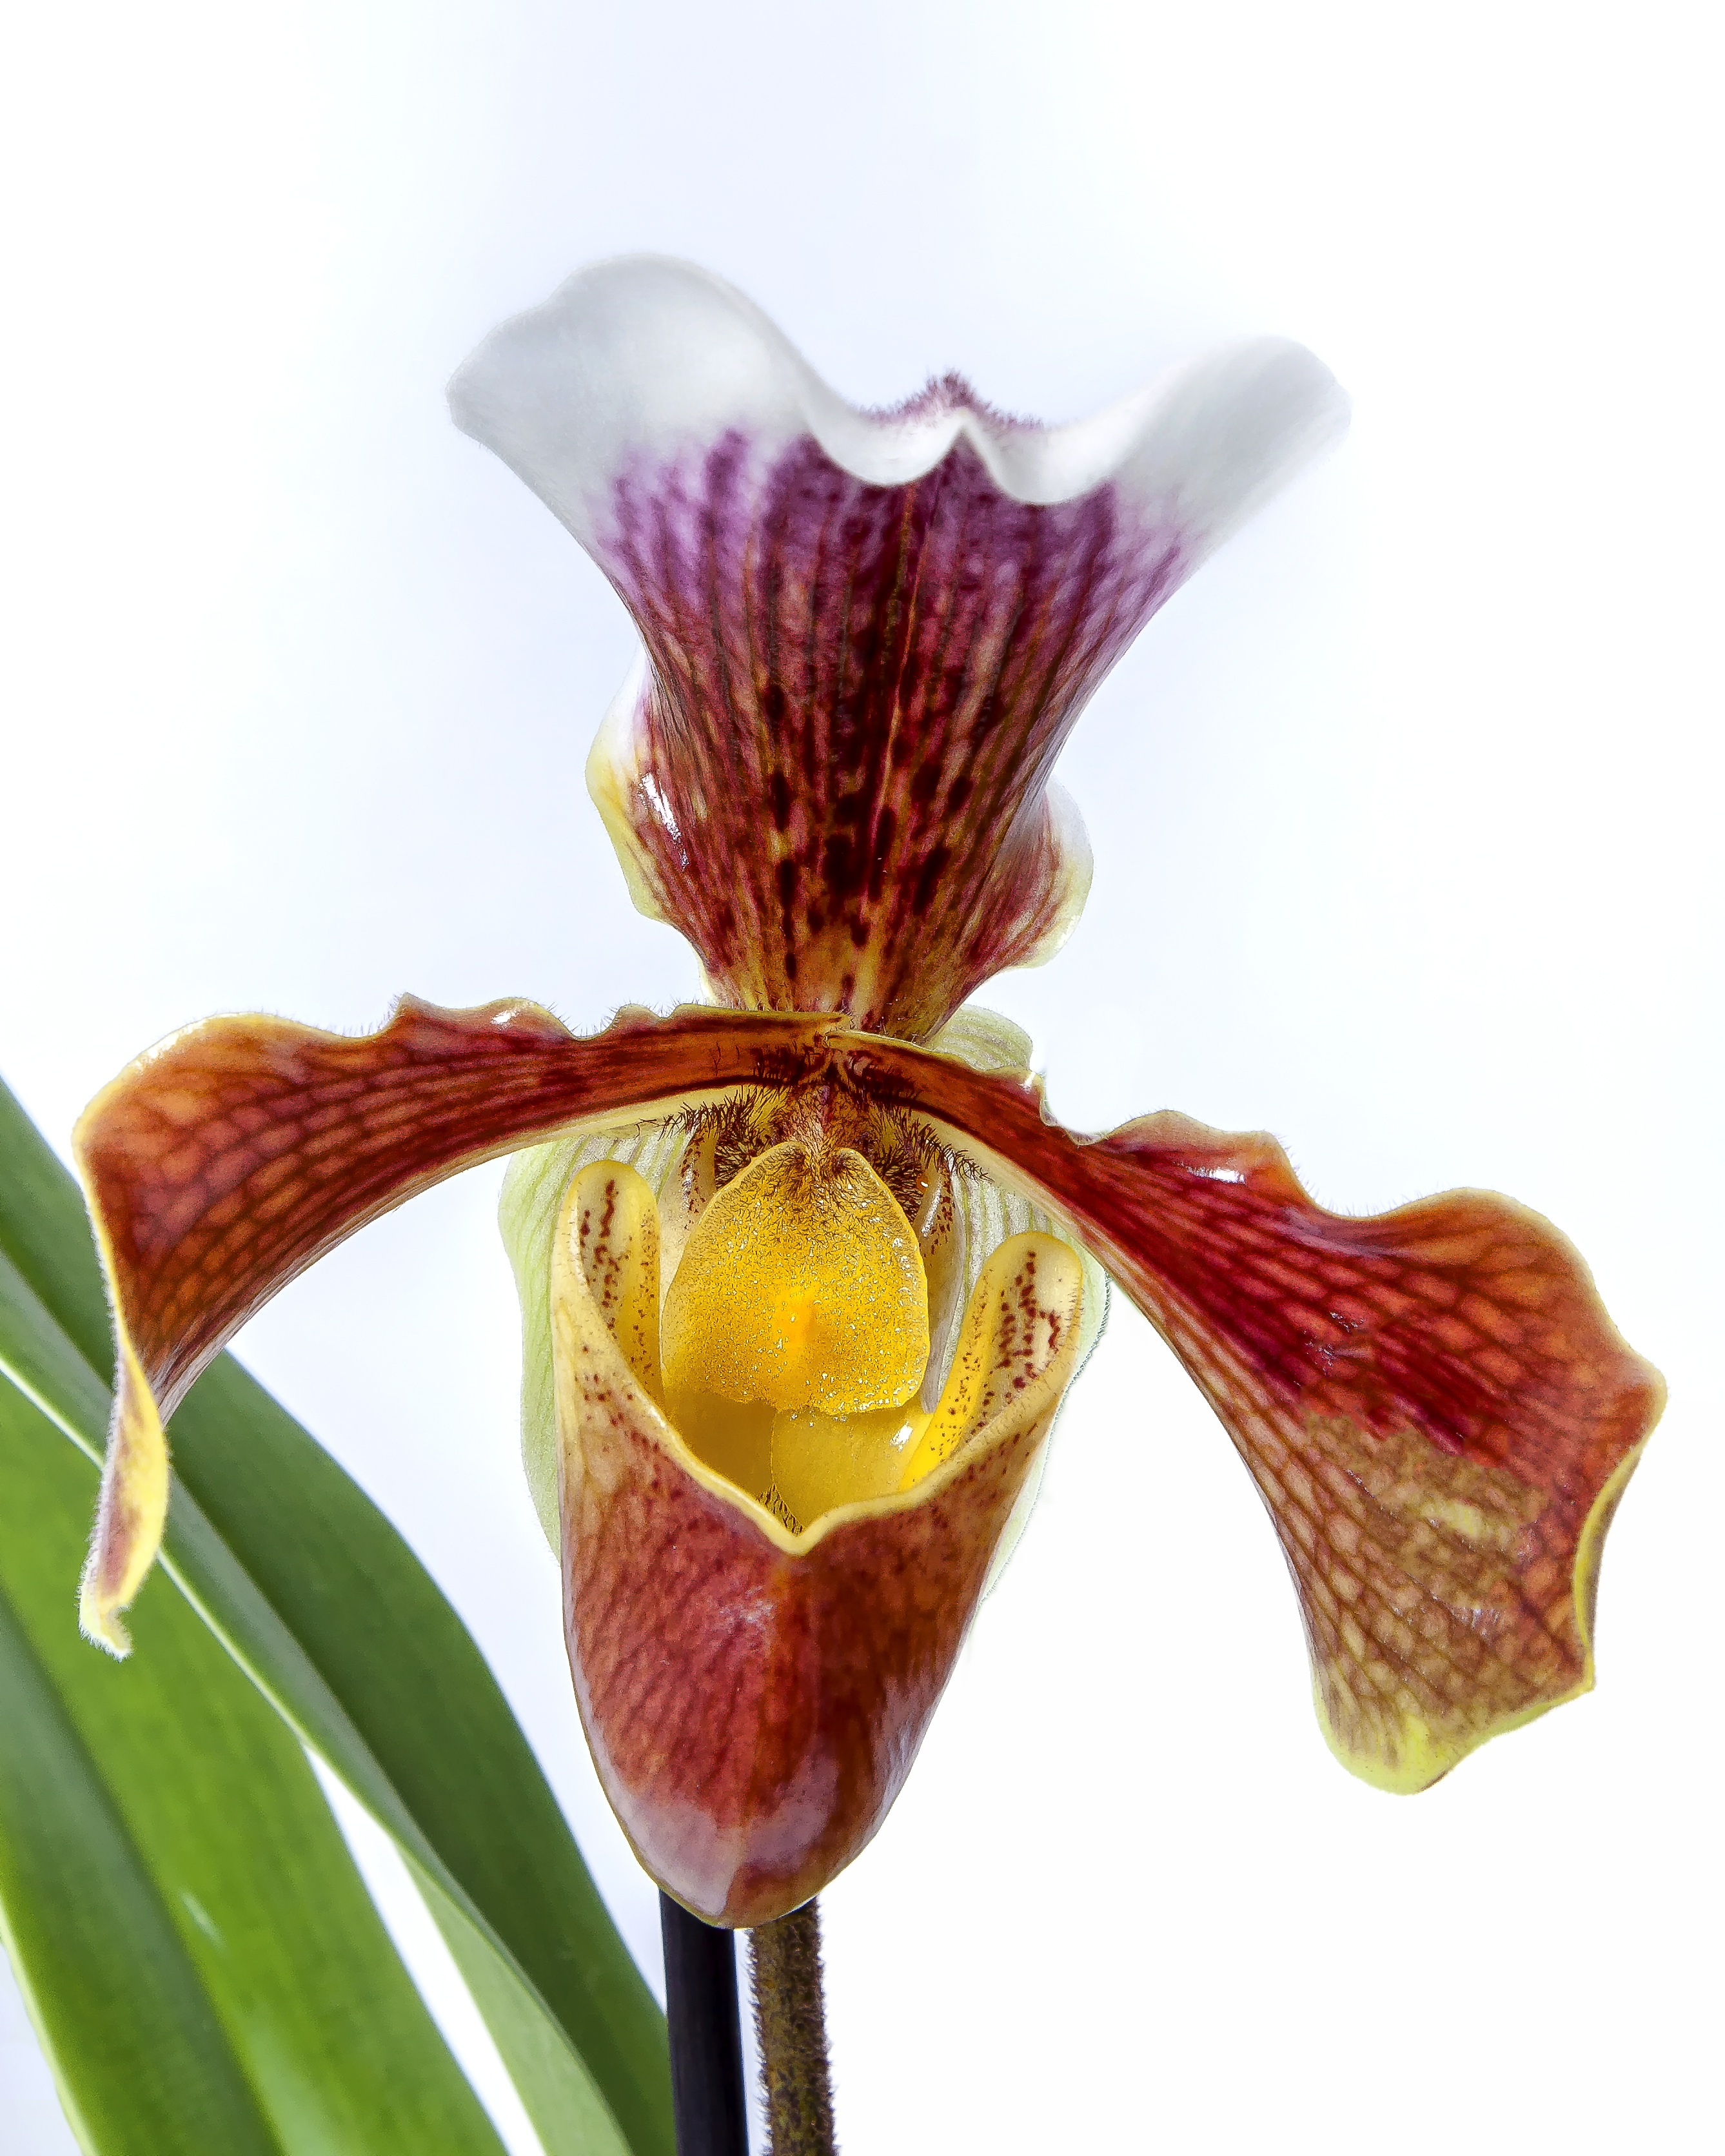
nature, blossom, plant, flower, petal, bloom, yellow, close, flora, orchid, human body, wild plant, iris, eye, organ, flowering plant, orchid flower, orchid blossom, frauenschuh, orchideenbl te, yellow orchid, land plant, moth orchid